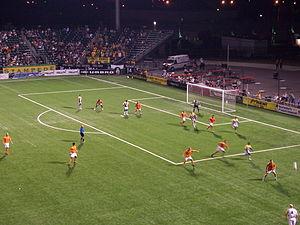
Le North Carolina FC, anciennement RailHawks de la Caroline, est un club professionnel de soccer basé à Cary, dans l'État de Caroline du Nord. Après avoir joué plusieurs saisons en Première division de la USL et en 2010 dans la USSF Division 2 Professional League. Entre 2011 et 2017, la franchise évolue en North American Soccer League. À partir de 2018, il évolue dans le championnat de United Soccer League, la 2ᵉ division nord-américaine.
Les Rhinos de Rochester sont une franchise de soccer professionnel basée à Rochester, dans l'État de New York, fondée en 1996. La franchise évolue en United Soccer League, le deuxième niveau dans la hiérarchie nord-américaine.